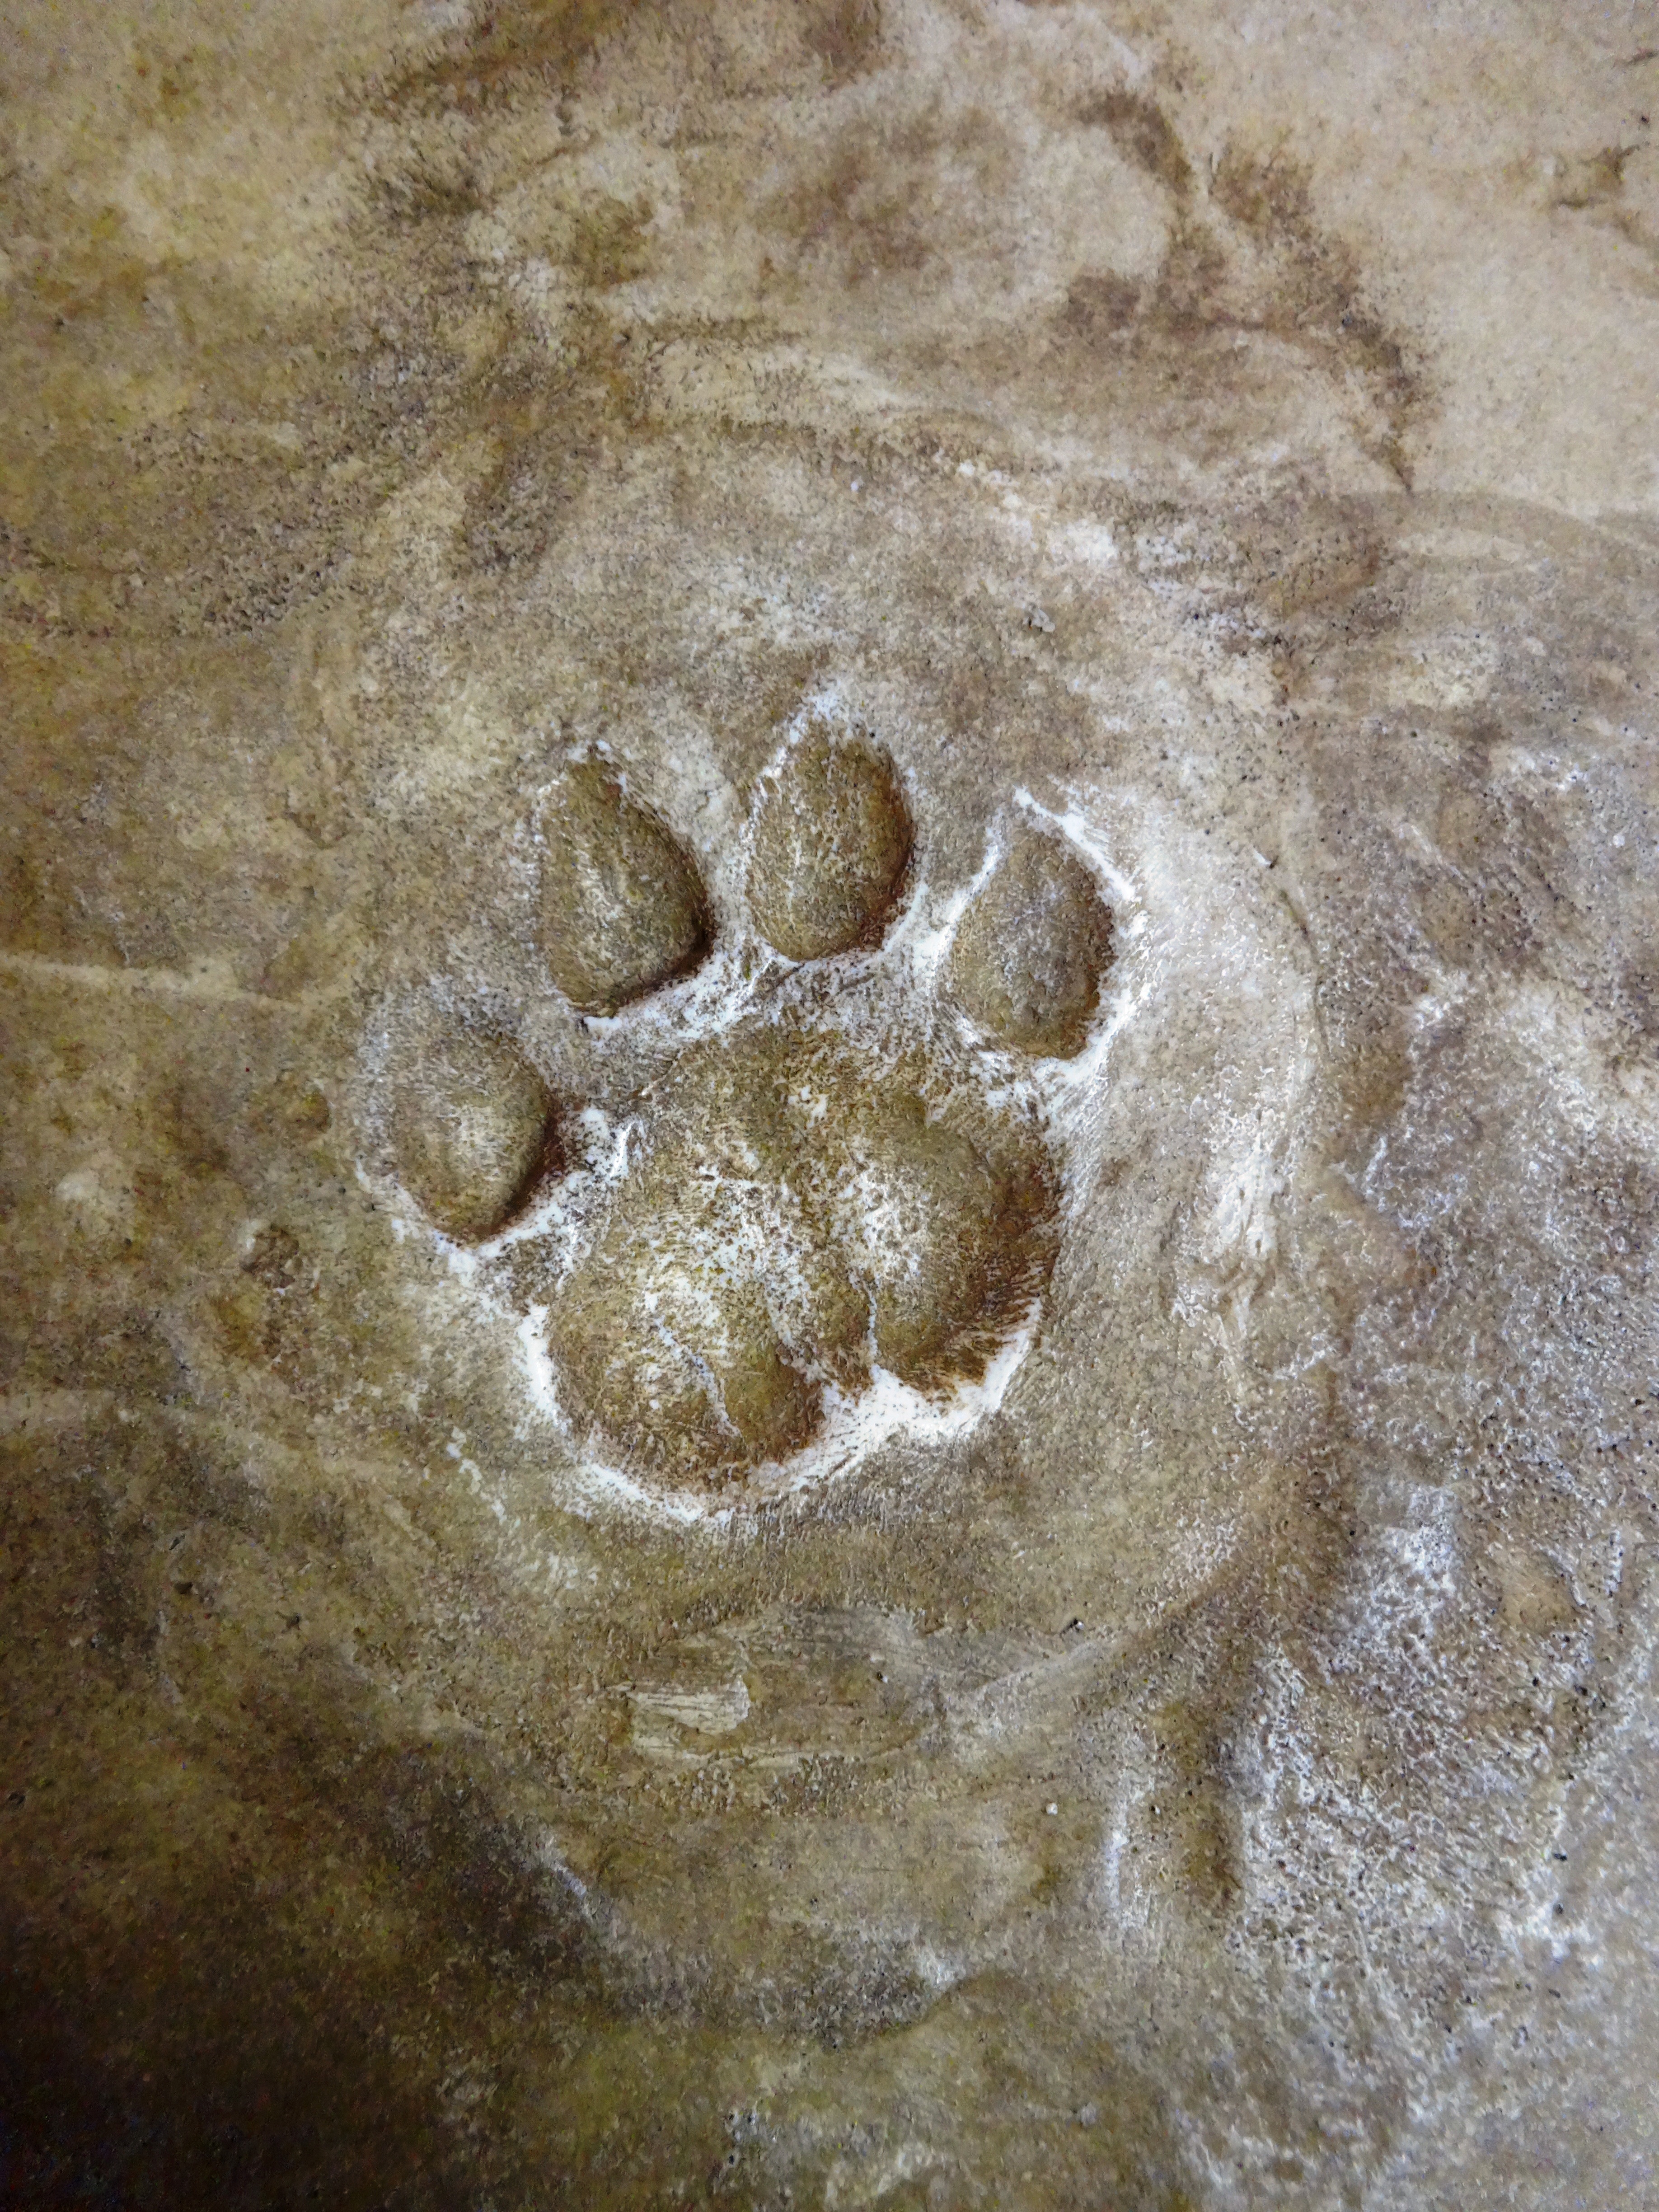
sand, rock, texture, footprint, fox, tracks, art, temple, carving, relief, stone carving, ancient history, wild feet, animal foot, felids